Wilmington Branch

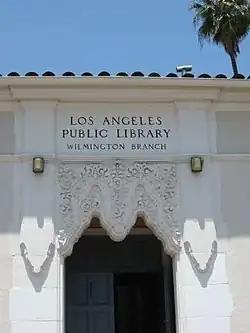

Wilmington Branch is a branch library of the Los Angeles Public Library located in the Wilmington section of Los Angeles, California. It was built in 1927 based on a Spanish Colonial Revival design by architect W.E. McAllister.